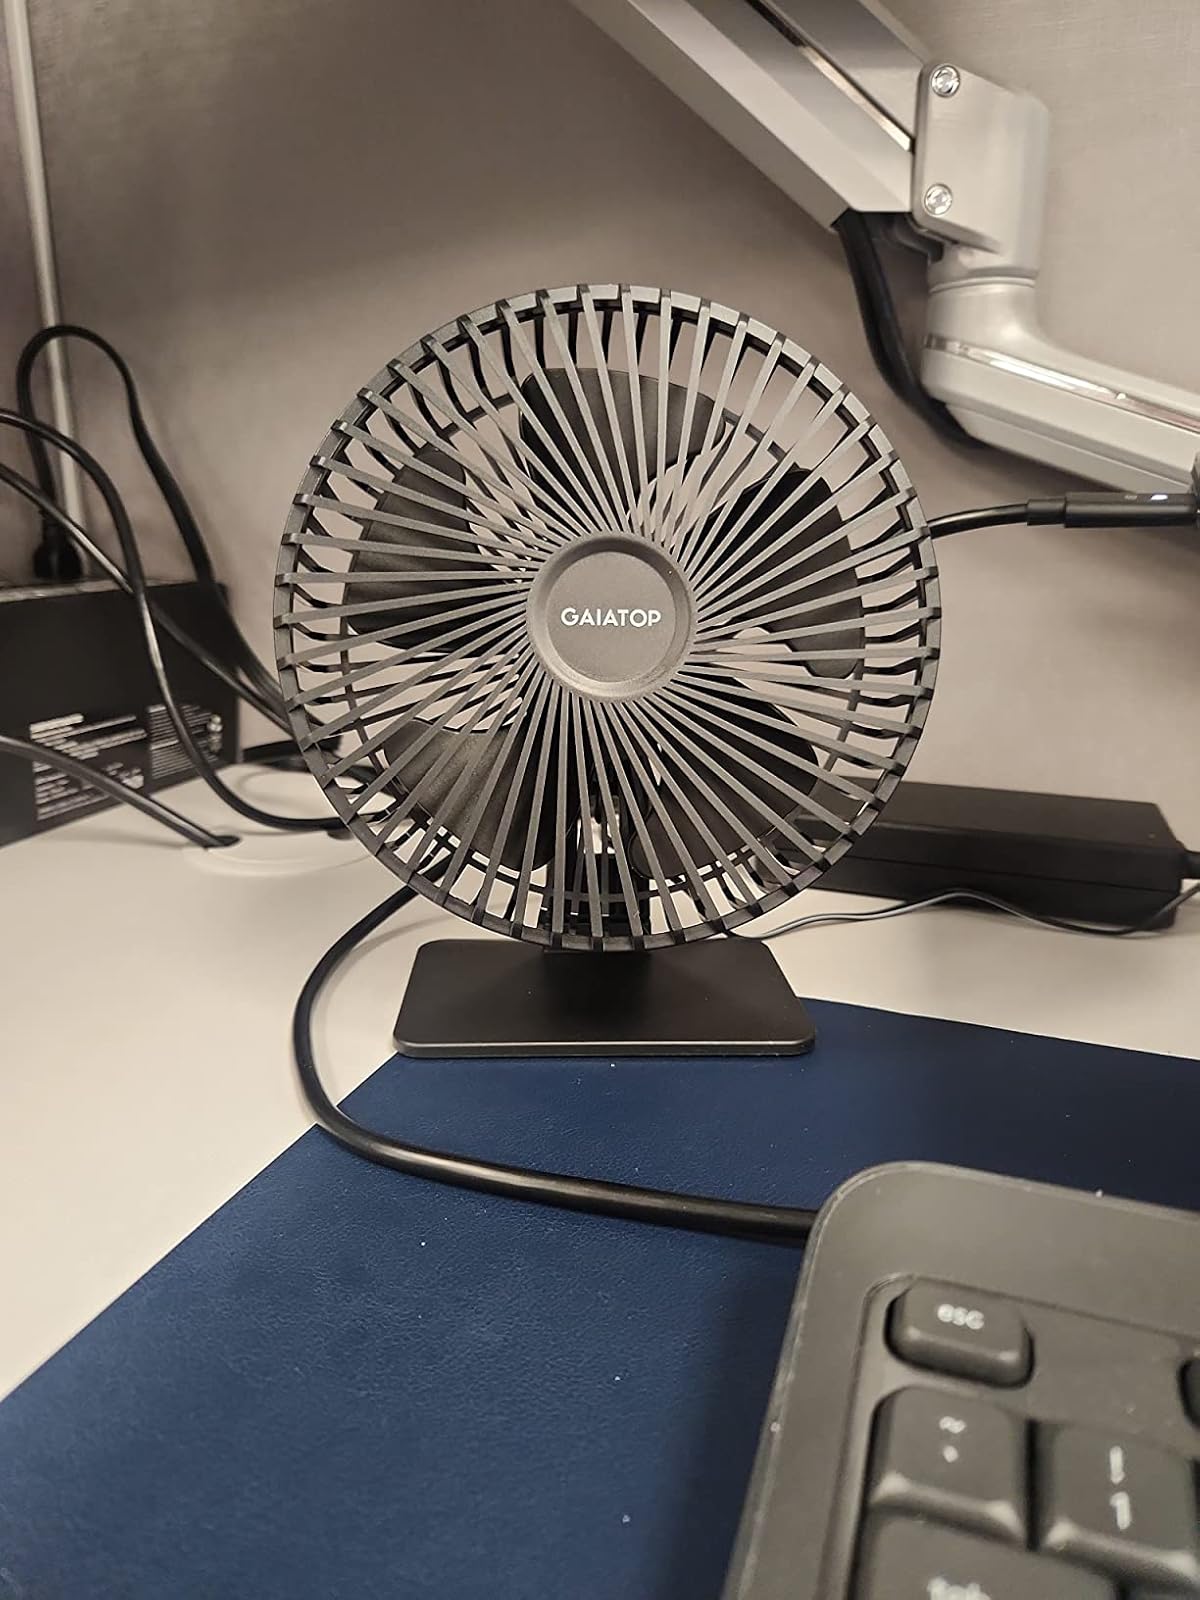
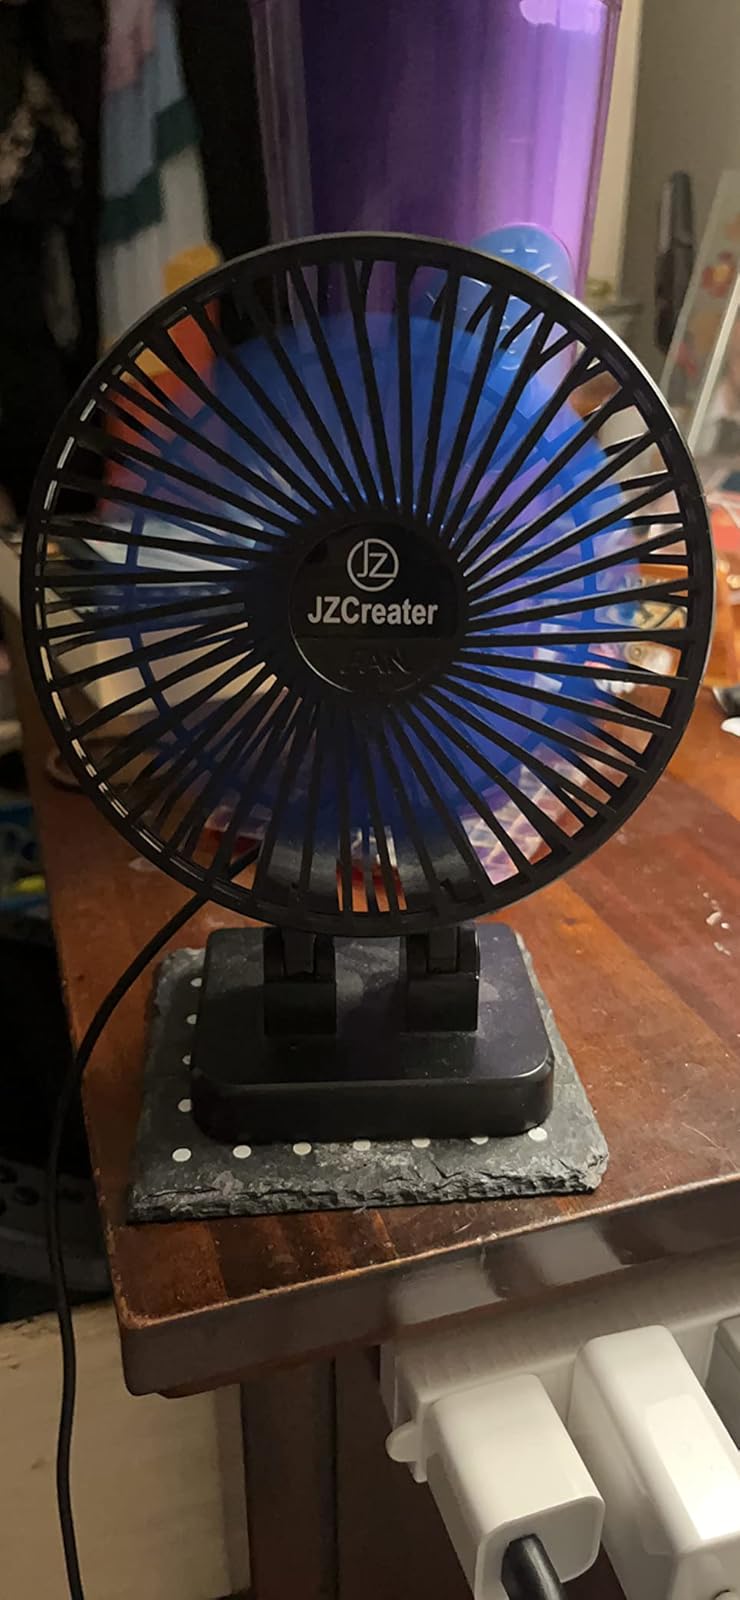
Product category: fan
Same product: no